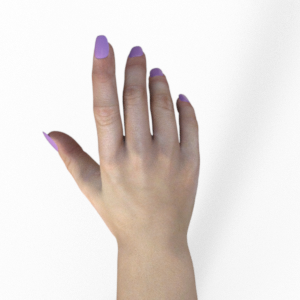
Label: paper